PLMJ Law Firm

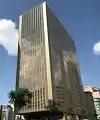
PLMJ headquarters in Lisbon, Portugal.

The firm PLMJ was founded in Lisbon in 1967, with the association between partners António Maria Pereira and Luís Sáragga Leal and, in the next decade, they were joined by new partners Francisco de Oliveira Martins and José Miguel Júdice.